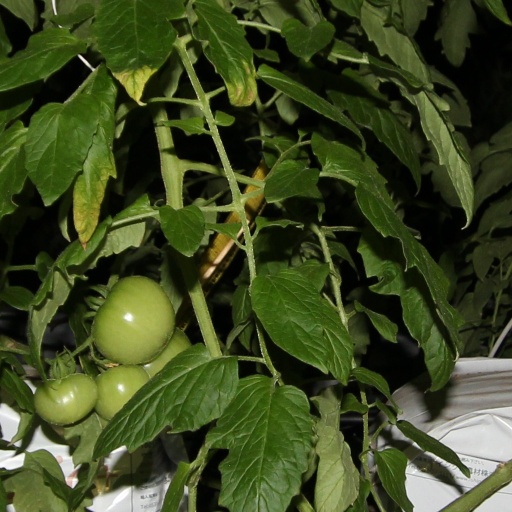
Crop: tomato